Steinen, Switzerland

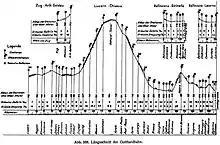
Gotthard Tunnel and rail line elevation map. The Gotthard line runs through Steinen

Steinen has an area, , of . Of this area, 52.7% is used for agricultural purposes, while 22.1% is forested. Of the rest of the land, 10.5% is settled (buildings or roads) and the remainder (14.6%) is non-productive (rivers, glaciers or mountains).